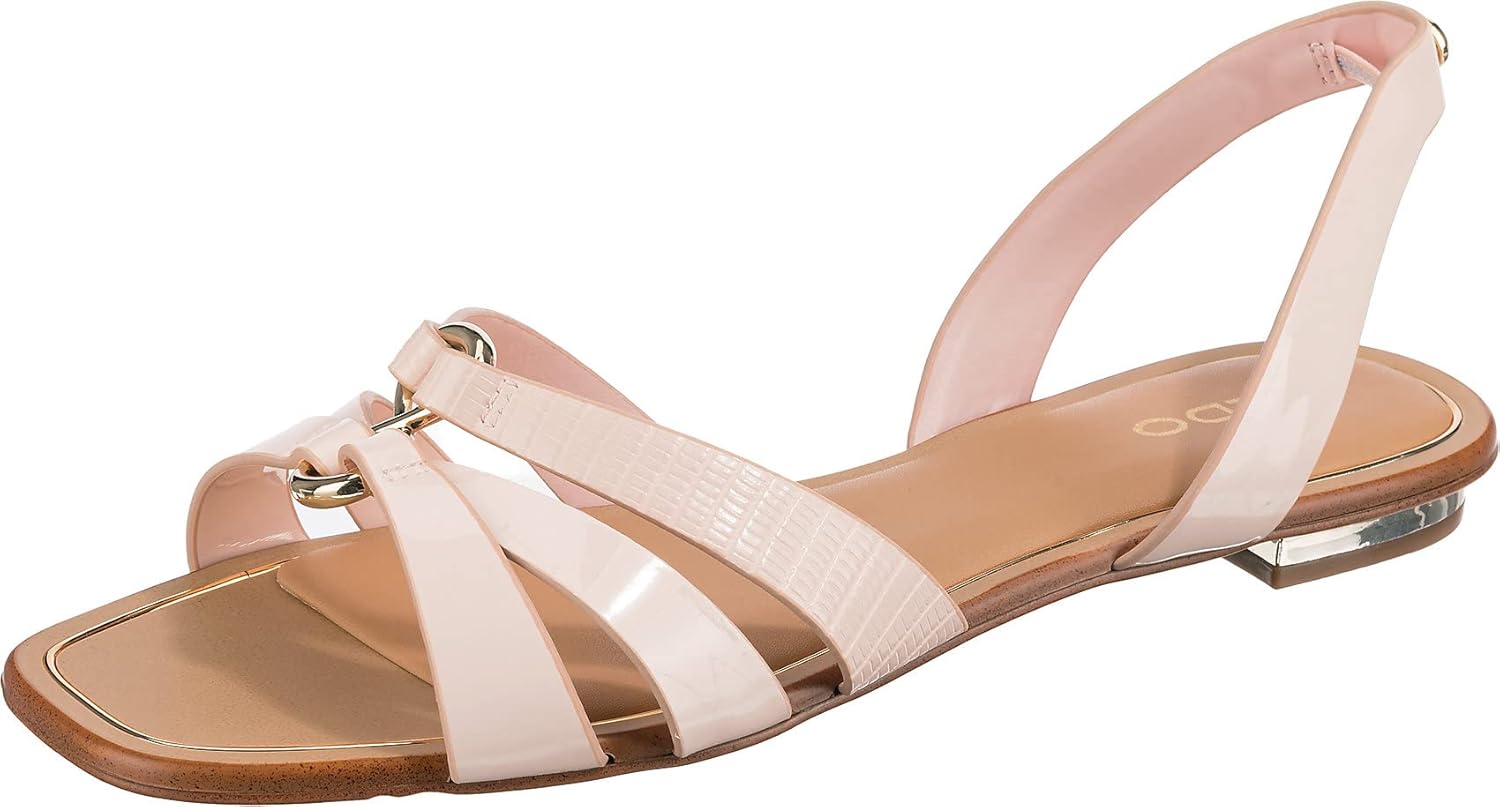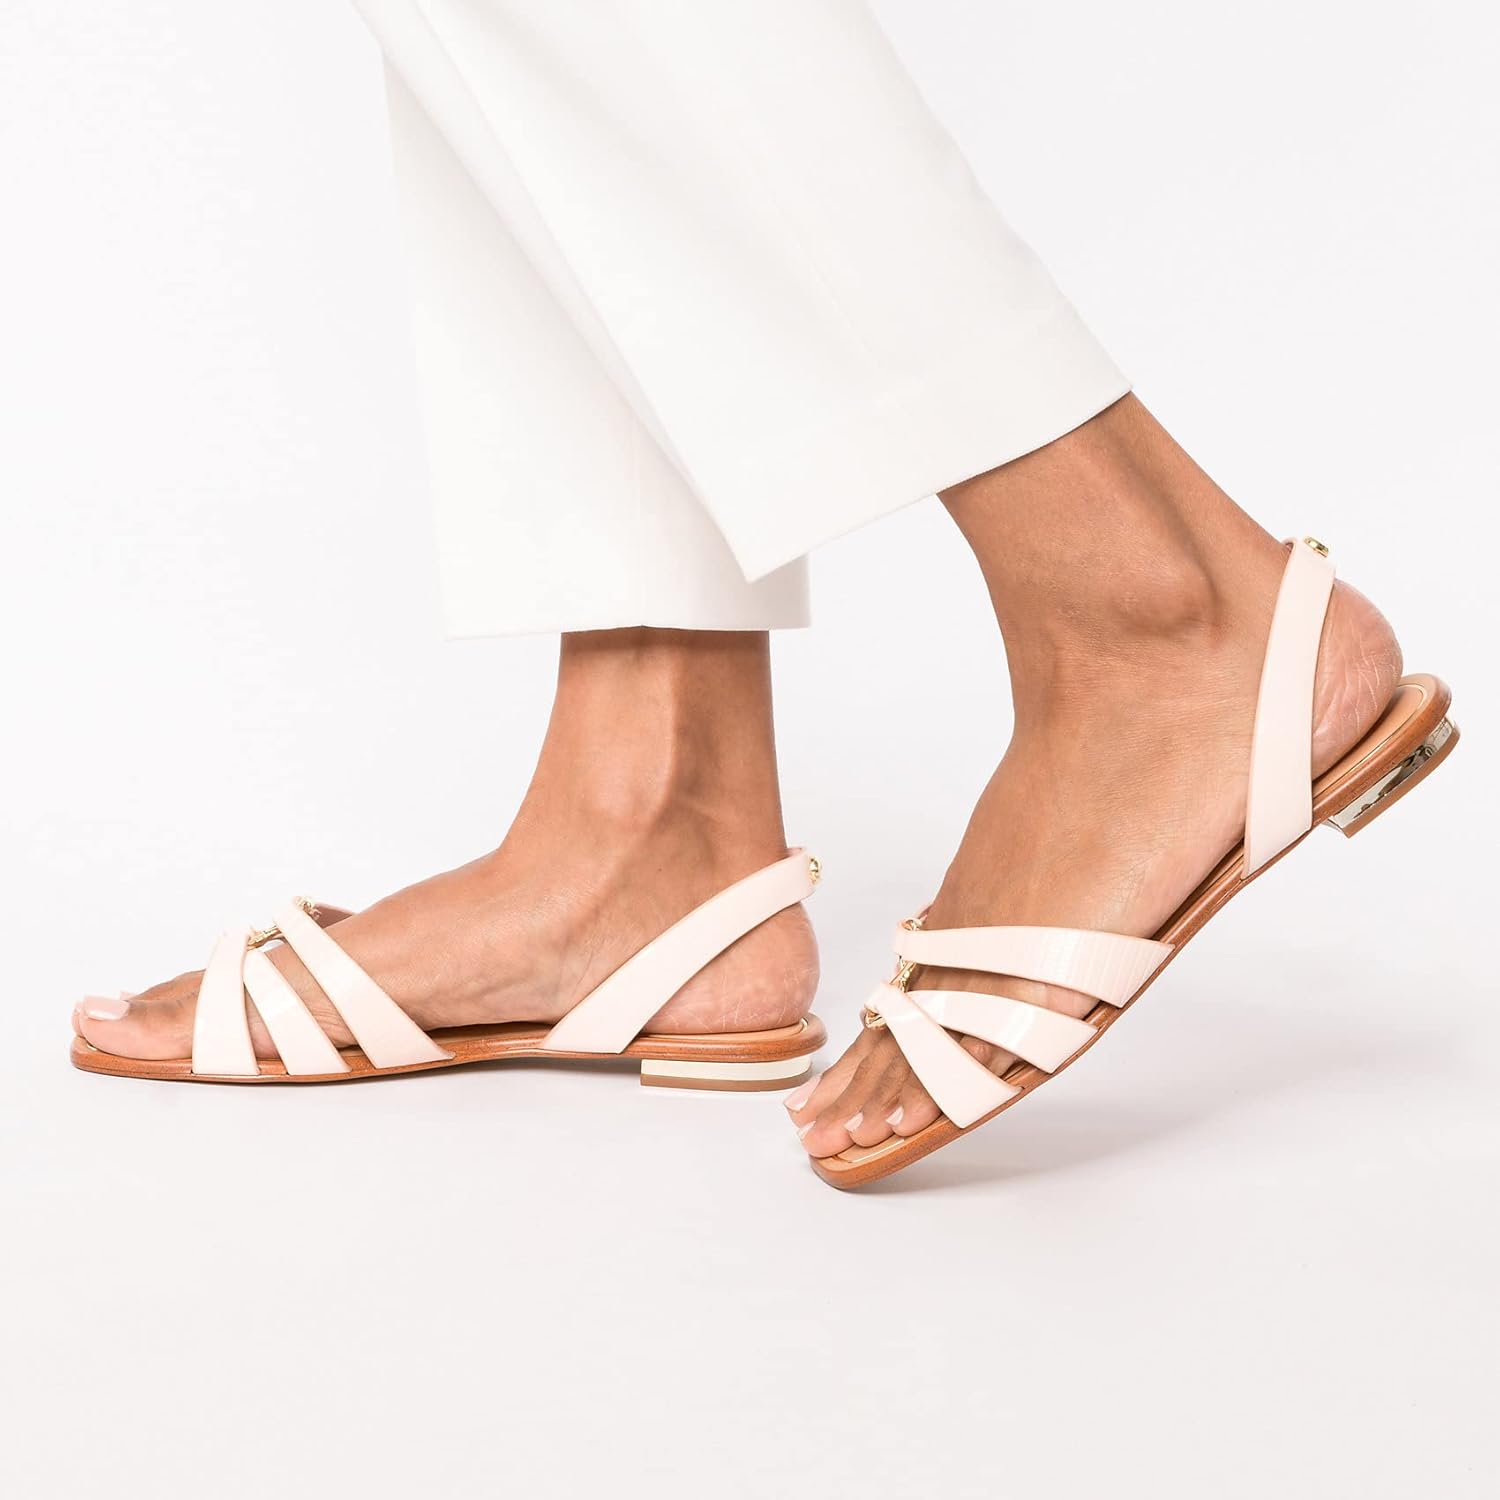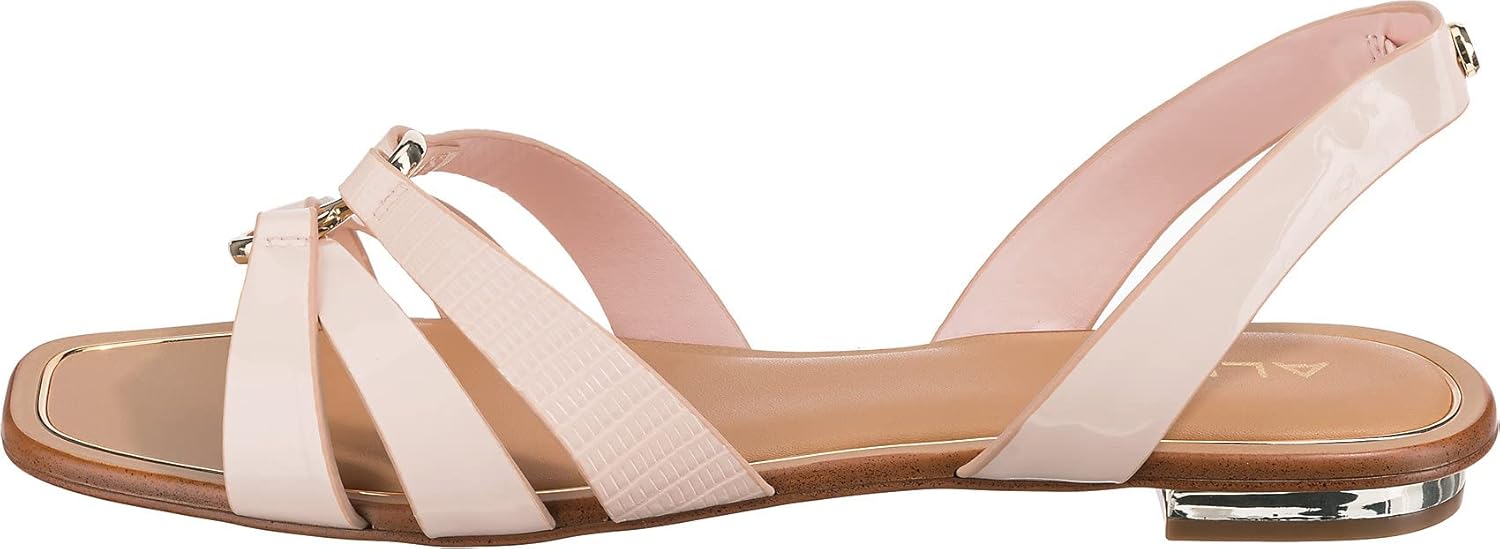
ALDO Marassi
Category: AMAZON FASHION
Amp up your casual look wearing the ALDO Marassi footwear and flaunt an effortless statement look. Synthetic upper. Synthetic lining. Comfortable insole. Slide closure. Strappy toe front. Open square toe style. Ankle elastic strap. Synthetic outsole.
Features: Made in the USA or Imported | Synthetic sole | Amp up your casual look wearing the ALDO Marassi footwear and flaunt an effortless statement look. | Synthetic upper. | Synthetic lining. | Comfortable insole. | Slide closure.